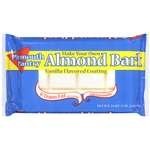
Item Name: Plymouth Pantry Almond Bark Vanilla Baking Bar, 24 oz
Value: 24.0
Unit: Ounce

Price: 4.38